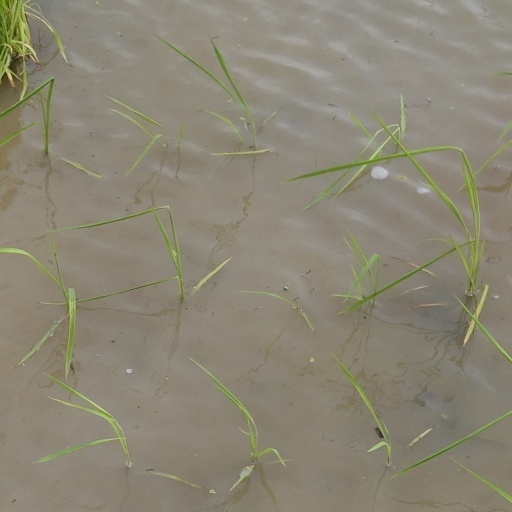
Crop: rice